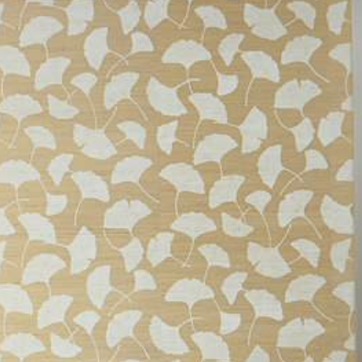
Material: wallpaper